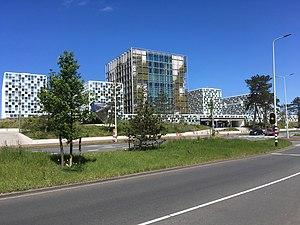
La Cour pénale internationale est une juridiction pénale internationale permanente, et à vocation universelle, chargée de juger les personnes accusées de génocide, de crime contre l’humanité, de crime d'agression et de crime de guerre. La Cour inscrit également son action dans une dimension préventive et dissuasive : l'objectif est de responsabiliser les individus, qu'il s'agisse d'autorités civiles ou militaires.